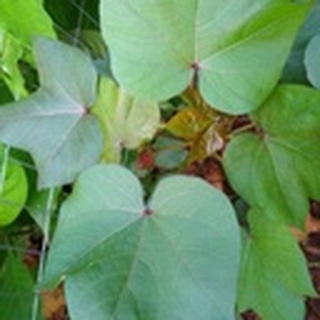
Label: healthy_cotton